Bursa Agriculture Vocational High School

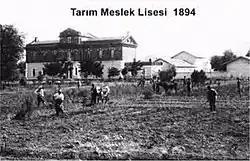
Bursa Agriculture Vocational High School (1894)

Bursa Agriculture Vocational High School, also known as Hamidiye Vocational and Technical Anatolian High School ("Hamidiye Mesleki ve Teknik Anadolu Lisesi") is a vocational high school for agriculture in Bursa, Turkey. It was established during the Ottoman Empire in 1891.